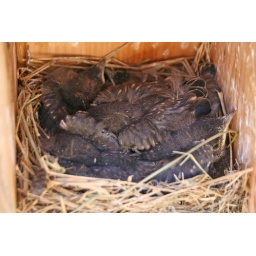
All feathered up and ready to go! 5 babies in our bluebird box!!